Steam digester

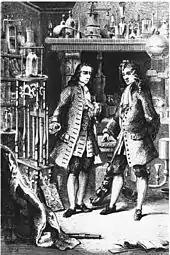
Robert Boyle and Denis Papin inspecting Papin's digester.

The artificial vacuum was first produced in 1643 by Italian scientist Evangelista Torricelli and further developed by German scientist Otto von Guericke with his Magdeburg hemispheres. Guerike's demonstration was documented by Gaspar Schott, in a book that was read by Robert Boyle. Boyle and his assistant Robert Hooke improved Guericke's air pump design and built their own. From this, through various experiments, they formulated what is called Boyle's law, which states that the volume of a body of an ideal gas is inversely proportional to its pressure. Soon Jacques Charles formulated Charles' Law, which states that the volume of a gas at a constant pressure is proportional to its temperature. Boyle's and Charles' Laws were combined into the ideal gas law.